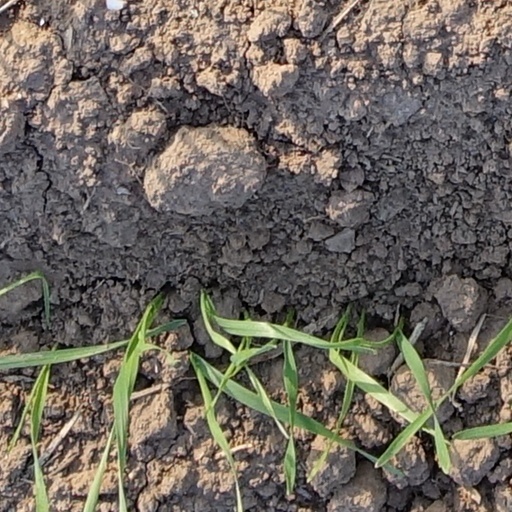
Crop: wheat